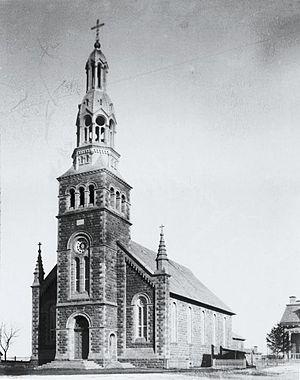
Photographie, Saint-Isidore, QC, vers 1910, Sels d'argent sur papier monté sur carton - Papier albuminé - 22.8 x 19 cm